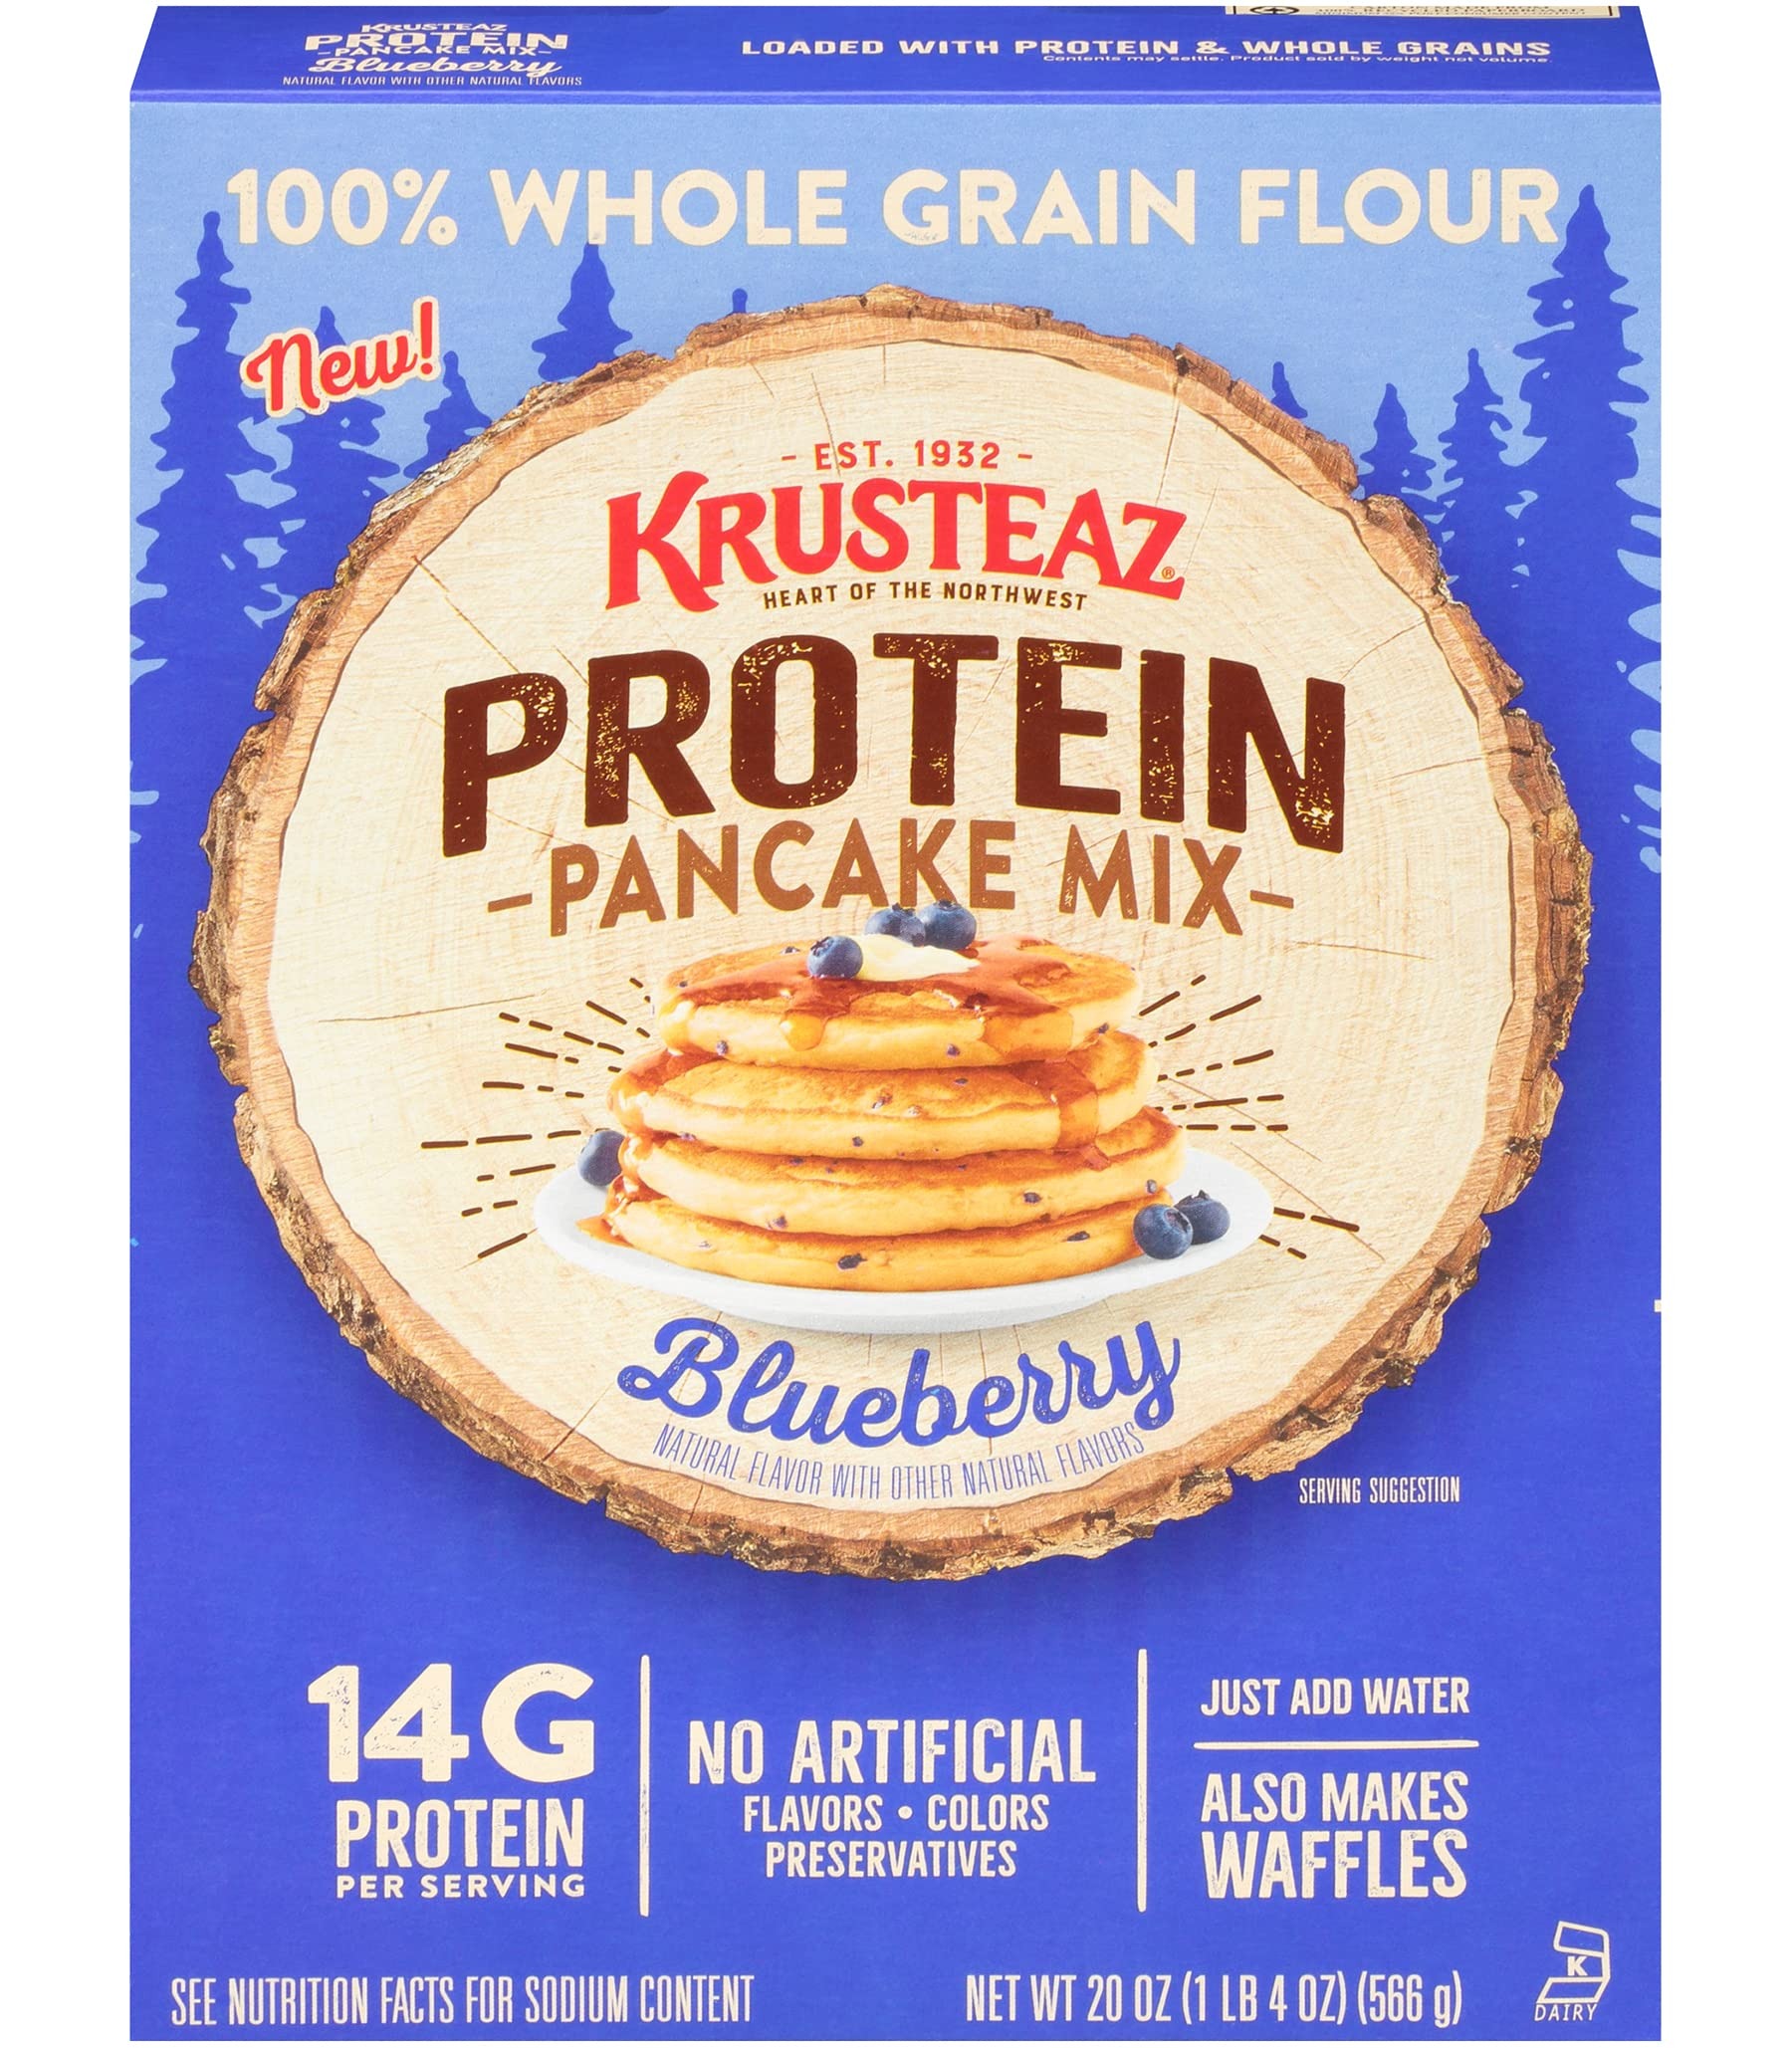
Item Name: Krusteaz Protein Blueberry Pancake and Waffle Mix, 14g Protein Per Serving, 20 oz Boxes (Pack of 8)
Bullet Point 1: DELIGHTFULLY DELICIOUS: Jumpstart your day with a stack of light and fluffy blueberry pancakes with 14 grams of protein per serving.
Bullet Point 2: EASY TO MAKE: Simply add water to the mix and cook until your pancakes are golden brown. Bonus points if you can flip two at one time.
Bullet Point 3: MAKE IT YOUR OWN: Krusteaz Blueberry Protein Pancake Mix can go way beyond pancakes. Make mini pancakes, cobblers or even Blueberry Protein Biscuits.
Bullet Point 4: INGREDIENTS WE'RE PROUD OF: Krusteaz Blueberry Protein Pancake Mix is made with 100% whole grain flour and contains no artificial flavors or colors.
Bullet Point 5: WHAT'S INCLUDED: Each order includes eight, 20-ounce boxes with a shelf life from production of 730 days.
Value: 160.0
Unit: Ounce

Price: 6.58